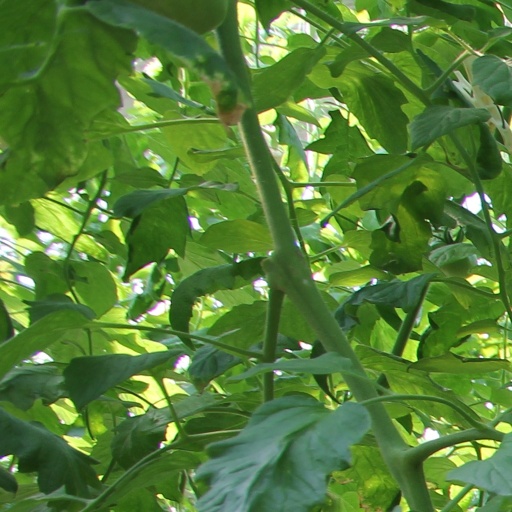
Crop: tomato